Rubik's Snake

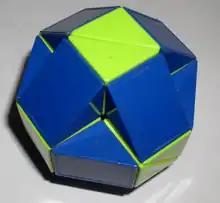
Snake in a ball solution as initially shipped

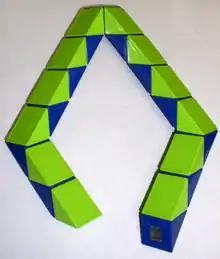
Snake bent in 4 sides

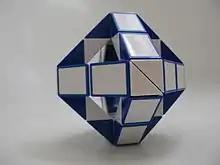
Two identically formed Rubik's Snakes: one octahedron

A Rubik's Snake (also Rubik's Twist, Rubik's Transformable Snake, Rubik's Snake Puzzle) is a toy with 24 wedges that are right isosceles triangular prisms. The wedges are connected by spring bolts, so that they can be twisted, but not separated. By being twisted, the Rubik's Snake can be made to resemble a wide variety of objects, animals, or geometric shapes. Its "ball" shape in its packaging is a non-uniform concave rhombicuboctahedron.